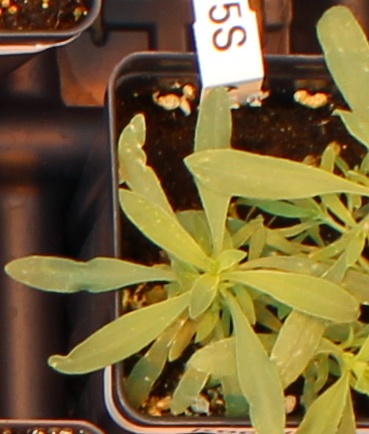
Label: Kochia